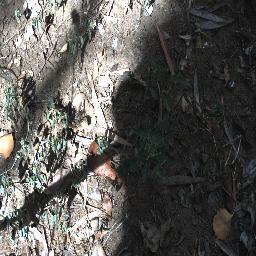
Label: negative